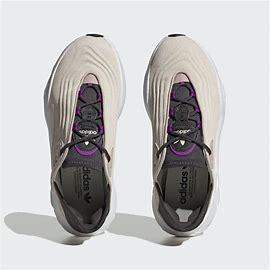
Brand: Adidas
Model: Adifom Sltn